Waldemar Ager

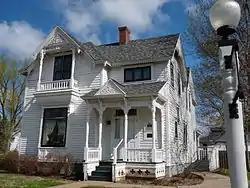
Waldemar Ager house, Eau Claire, Wisconsin

Waldemar Theodor Ager (March 23, 1869 – August 1, 1941) was a Norwegian-American newspaperman and author.